Darrell M. Smith

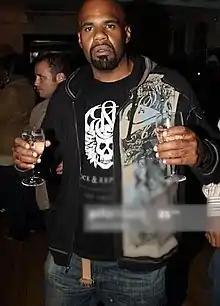
Smith out in NYC back in 2007Photo by Johnny Nunez

Darrell Michael Smith (born June 22, 1971) is an American actor, producer and entrepreneur. He is an actor who identifies with characters defined by their grace, dignity, humanity, and inner strength.